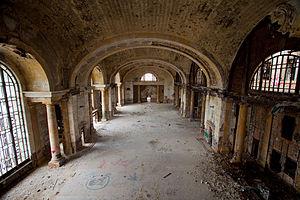
Michigan Central Station, construite en 1913 pour le chemin de fer du Michigan Central Railroad, était la gare voyageur de Détroit dans le Michigan aux États-Unis, de son ouverture en 1913, à la suite de l'incendie de la précédente gare du même nom, jusqu'à ce que le dernier train Amtrak la desservant quitte ses quais le 6 janvier 1988.